Arthur Streeton

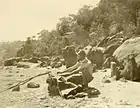
Streeton painting "en plein air" at Curlew Camp, Sydney Harbour

On 2 June 1890, in the wake of an economic depression in Melbourne, Streeton sailed to Sydney, and initially stayed there with his sister in the suburb of Summer Hill. He soon relocated to Curlew Camp, a "plein air" artists' camp on Sydney Harbour, where he painted many views of his natural surroundings and was visited by a number of artists, including Julian Ashton and Albert Henry Fullwood, who stayed at the camp for extended periods. Tom Roberts later joined him also, continuing their artistic friendship. From 1891, Streeton began travelling widely in rural New South Wales. As well as painting scenes of Sydney Harbour and Coogee, and urban scenes of Sydney, it was during the early to mid-1890s that he painted some of his major rural landscapes, including the "Hawkesbury River" series and '"Fire's on"'.